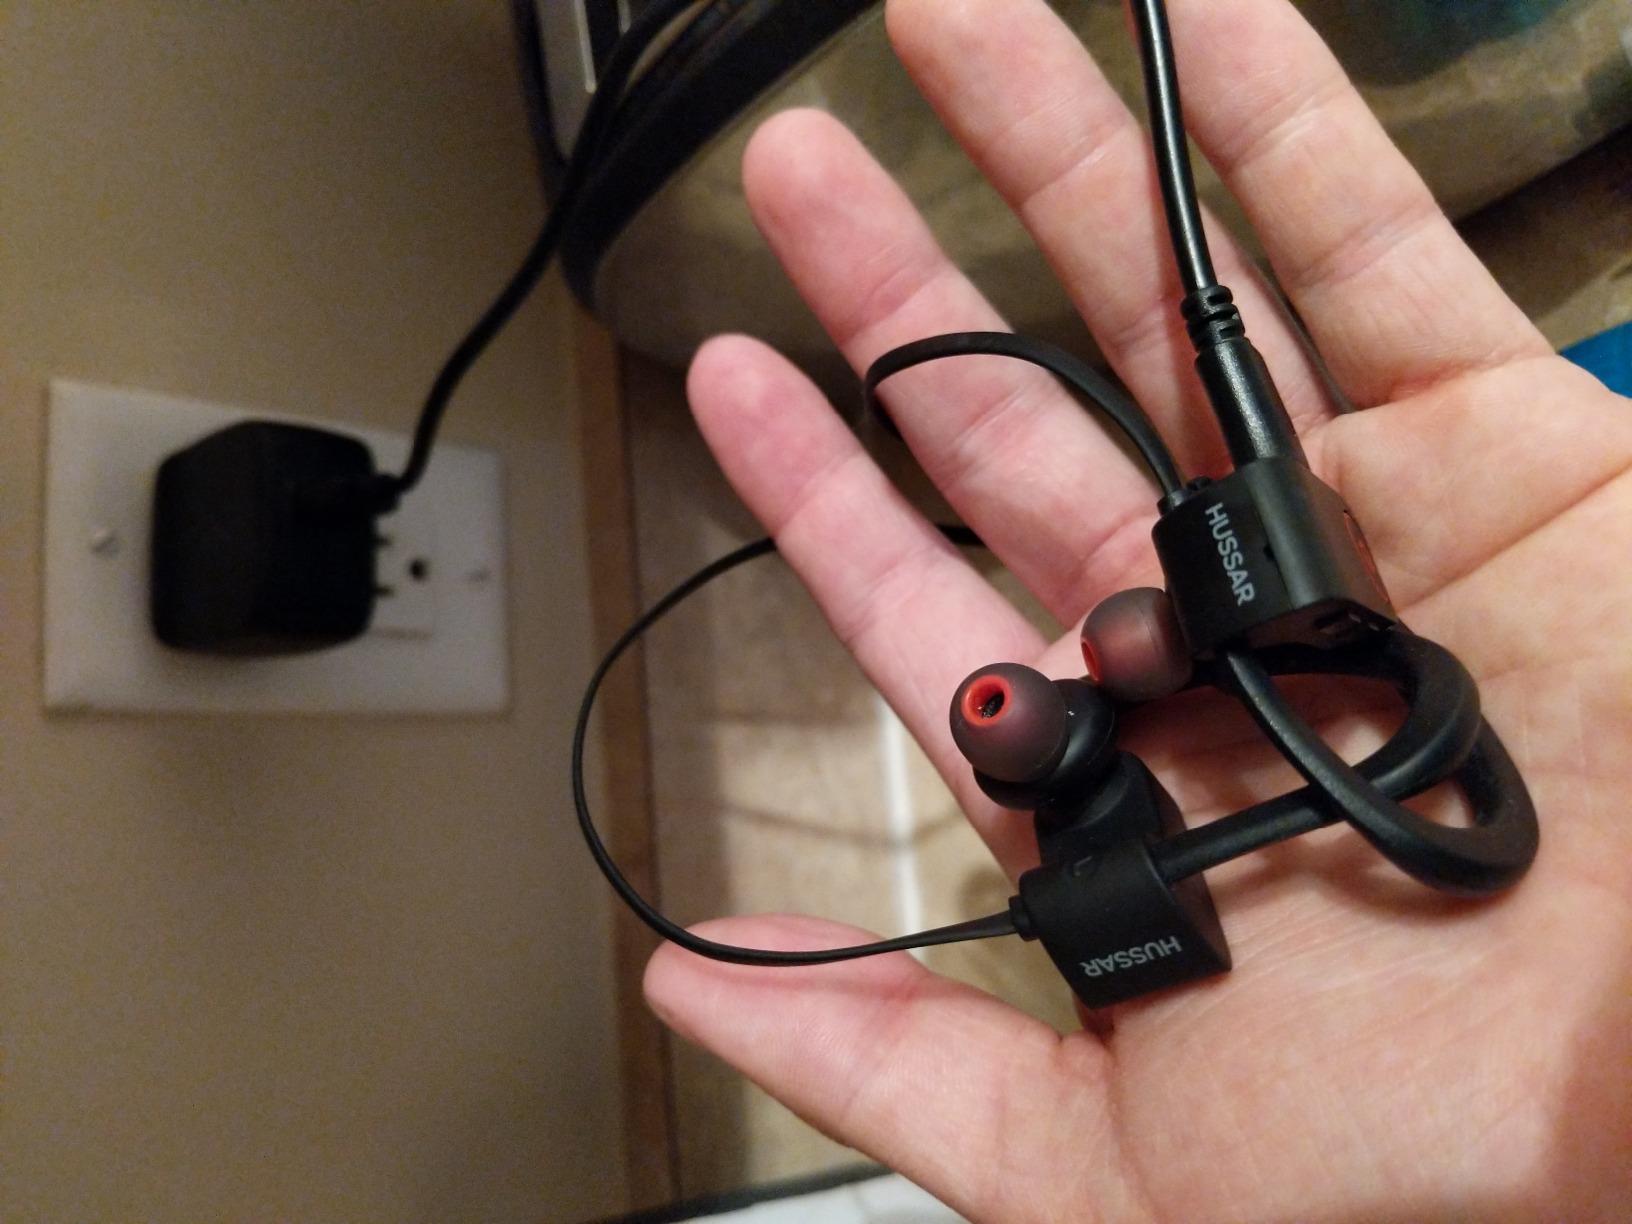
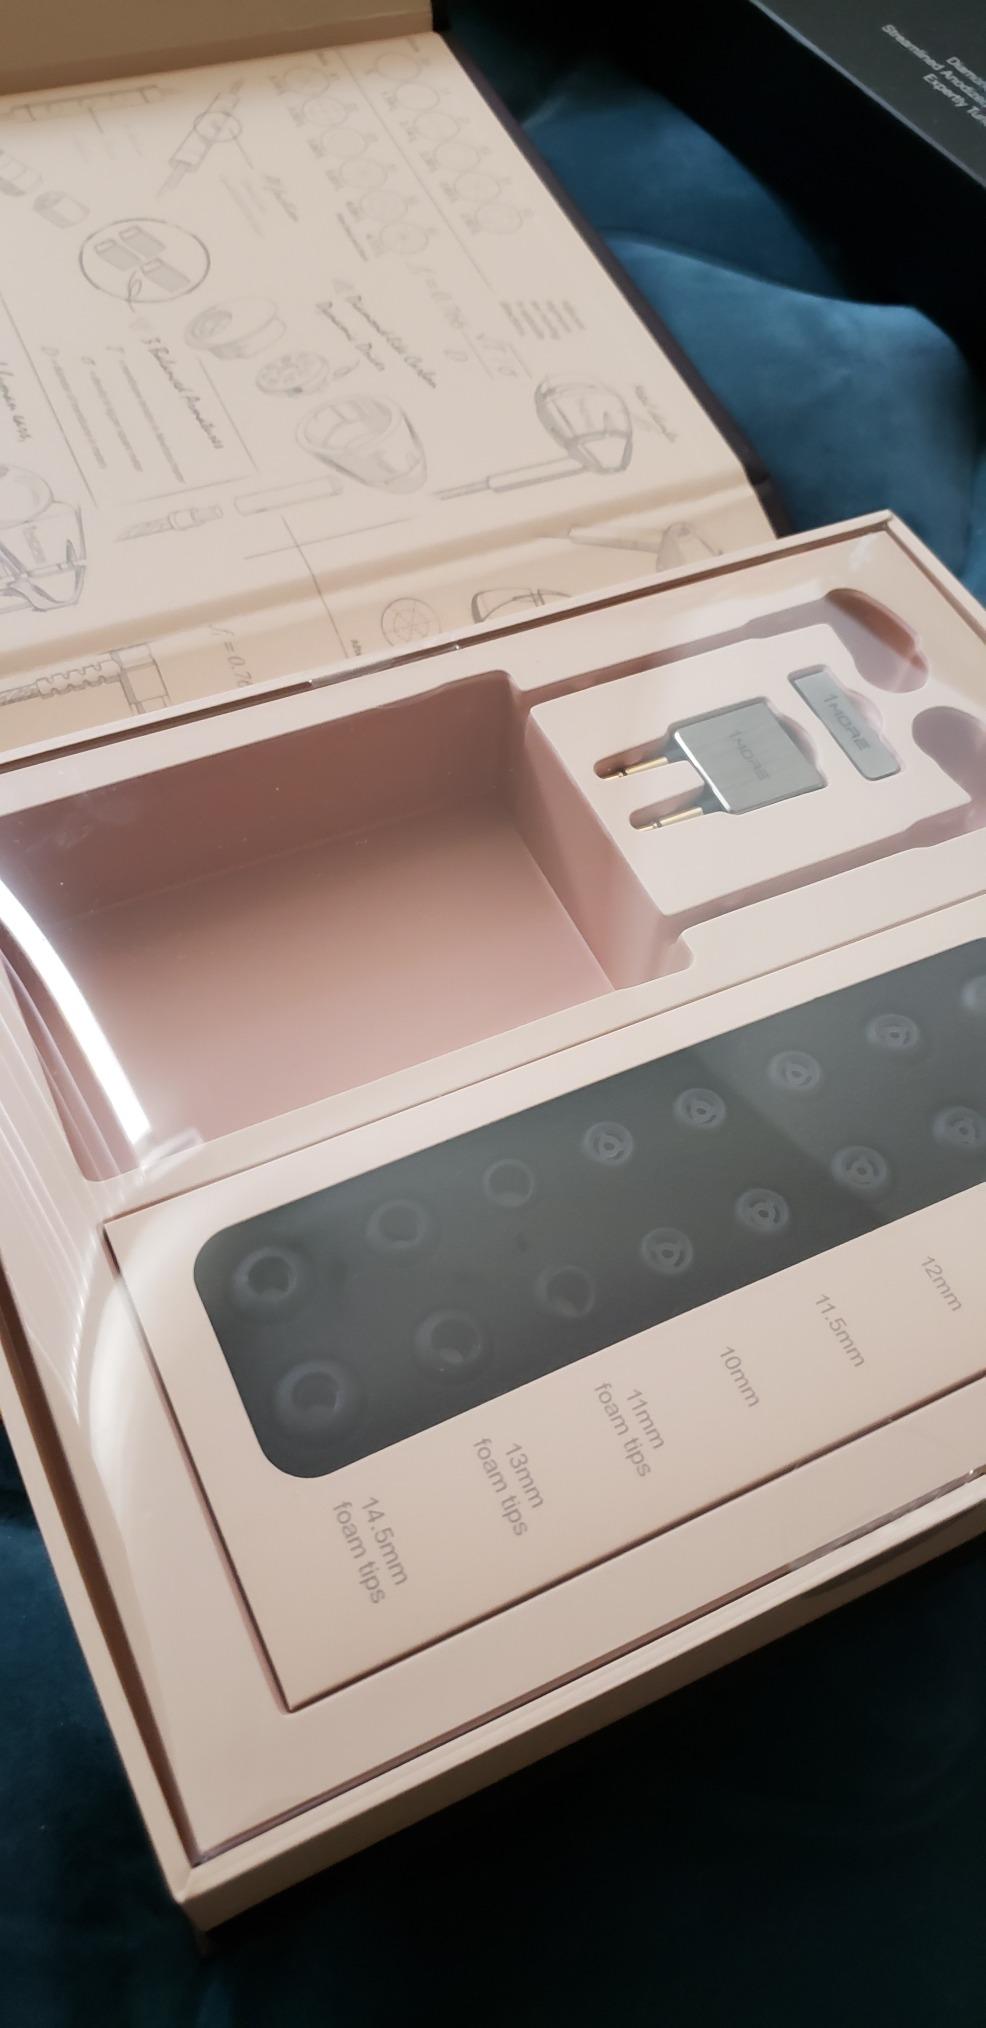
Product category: headphones
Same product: no